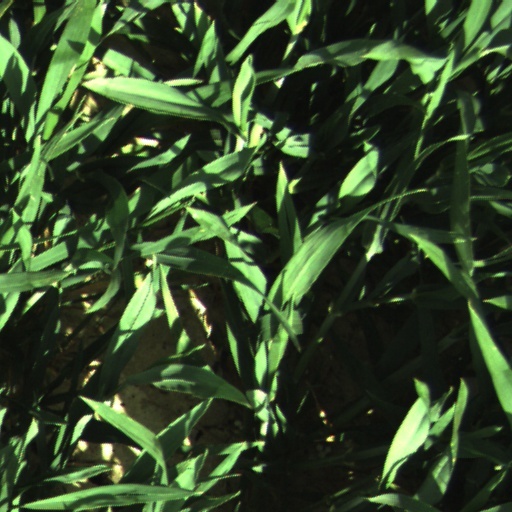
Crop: wheat